List of Final Destination characters

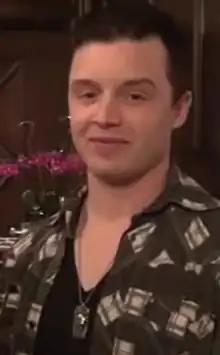

William John Bludworth, or J. B., is a mortician and owner of Bludworth Funeral Homes, who has expert knowledge of Death and its forces or capacities. He is also one of the survivors of the 1968 Skyview Restaurant Tower collapse.